Fog

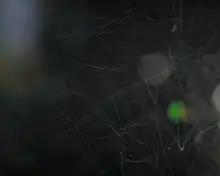
Minute droplets of water constitute this after-dark radiation fog, with an ambient temperature of . Their motion trails are captured as streaks.

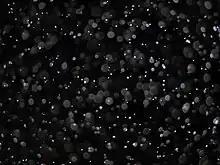
A close-up view of water droplets forming fog. Those outside the camera lens's depth of field appear as orbs.

Fog forms when the difference between air temperature and dew point is less than . Fog begins to form when water vapor condenses into tiny water droplets that are suspended in the air. Some examples of ways that water vapor is condensed include wind convergence into areas of upward motion; precipitation or virga falling from above; daytime heating evaporating water from the surface of oceans, water bodies, or wet land; transpiration from plants; cool or dry air moving over warmer water; and lifting air over mountains. Water vapor normally begins to condense on condensation nuclei such as dust, ice, and salt in order to form clouds. Fog, like its elevated cousin stratus, is a stable cloud deck which tends to form when a cool, stable air mass is trapped underneath a warm air mass.